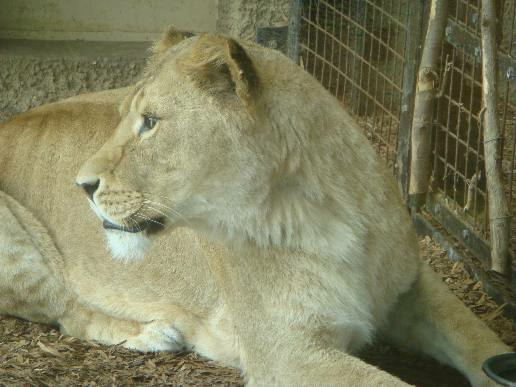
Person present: No